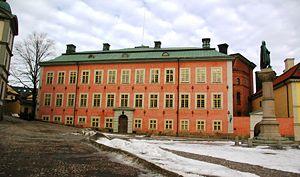
L'histoire architecturale de Stockholm remonte au tout début du XIIIᵉ siècle. D'après certaines sources, il est possible qu'une tour défensive ait été édifiée sur l'île de Stadsholmen aux environs de l'an 1200, voire à la fin du XIIᵉ siècle.